Church of Michael the Archangel, Baku

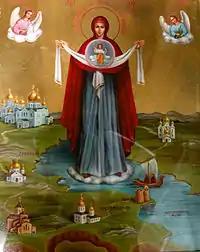
The icon "Holy Mary, Patroness of the Caucasus" located in the church.

In 1909, the construction of the new Salyan Barracks was completed, and in the same year, the construction of the new regimental church dedicated to Archangel Michael was finalized and consecrated. The previous Naval Church was integrated into this new church complex. Near the church, a residence for the priest was built at the state's expense. The Salyan Regiment's structure allocated a position for a single priest. Consequently, Ioann Liadze served at the new regimental church in the Salyan Barracks. After 1909, services at the former Naval Church were conducted by Aleksandr Levintsov, who initially worked as a law teacher in city schools (1911), and later by Priest Vasili Khidasheli (1913). From 1919 to 1920, P. Davidov served as the priest of the Archangel Michael Church. From 1918 to 1923, the chief priest of the church was Protoiyerey Sergey Gorodtsov, who later became the Metropolitan of Novosibirsk.